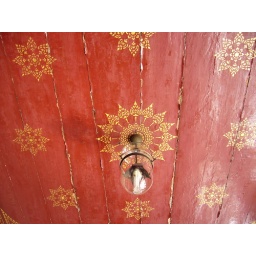
Everything is so ornate, this was the roof of the corridor around the edge of Wat Pho. Fantastic red and gold.